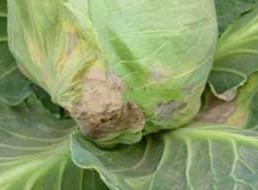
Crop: unknown
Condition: cabbage_alternaria_spot